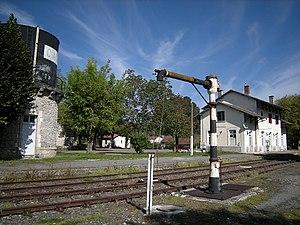
Une grue à eau à la Gare de Cajarc (Lot, Midi-Pyrénées, France).
Cet article recense les gares ferroviaires françaises classées ou inscrites au titre des monuments historiques.
Cajarc est une commune française, située dans le département du Lot en région Occitanie.
La gare de Cajarc est une gare ferroviaire désaffectée de la ligne de Cahors à Capdenac, située à Cajarc, dans le département du Lot, en région Occitanie.
La ligne de Cahors à Capdenac est une ligne ferroviaire française à écartement standard et à voie unique non électrifiée de 70km. Inaugurée en 1886, elle relie les gares de Cahors et de Capdenac.